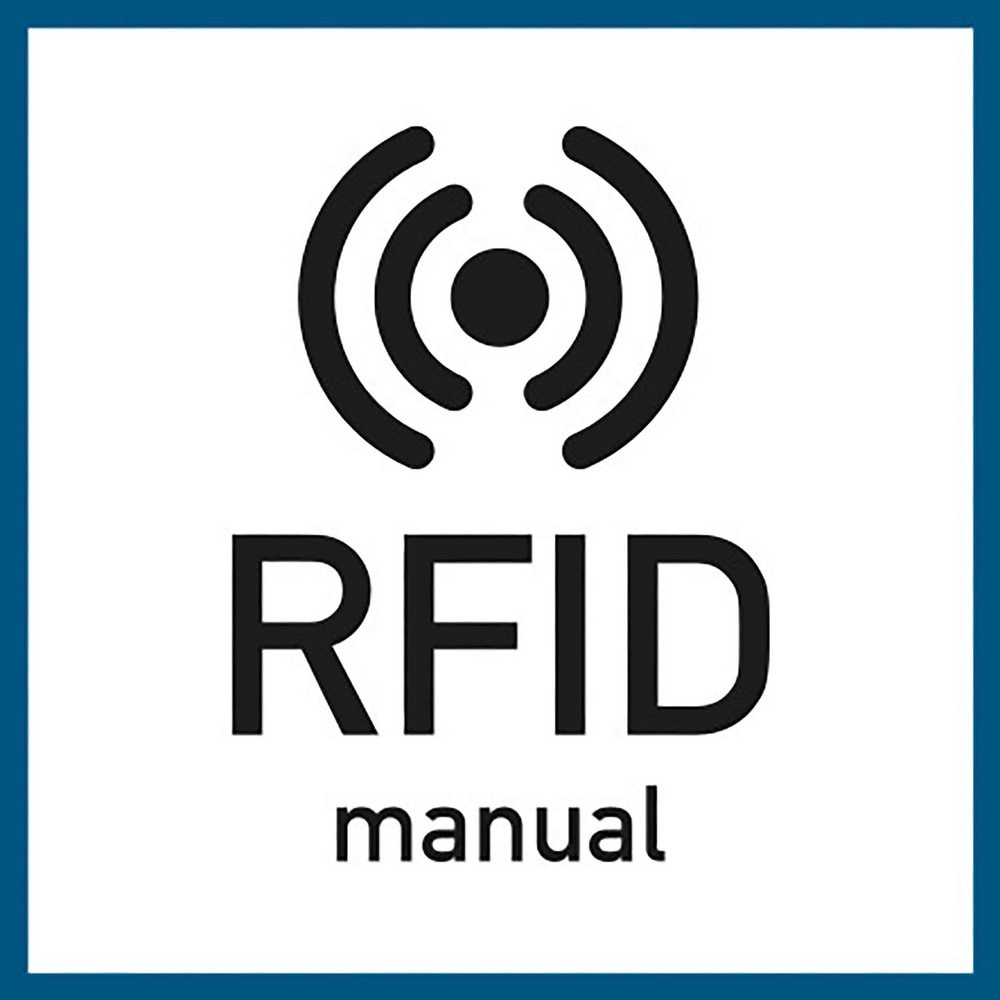
Tool Presetter Accessories; Type: Software; For Use With: Tool Presetter
Item #: 07043128 Brand: HAIMER Model #: M-P1565 Product Specifications Type Software For Use With Tool Presetter Includes Software Only Additional Information Integrated Reading Unit In The ISS Spindle For Reading The Head Bolt Of Different RFID Chips For Balluff BIS M Systems. UNSPSC Code 23242608
Brand: HAIMER
Category: Software > Computer Software